Tim Locastro

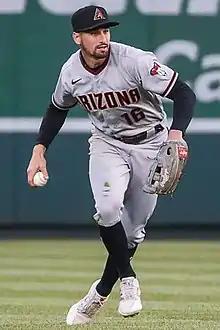
Locastro with the Diamondbacks in 2021

The day after being designated, Locastro was traded to the New York Yankees for minor league pitcher Drew Finley and cash. On January 16, 2019, the Yankees traded Locastro to the Arizona Diamondbacks for minor league pitcher Ronald Roman and cash.